Mont Lassois

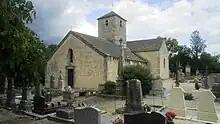
Saint-Marcel church

As early as 887 there is evidence of a Saint-Marcel abbey at the top of the mountain. In the 11th century, a Romanesque church, serving the neighboring communes, was built under the summit plateau at the place called Roussillon Mountain. The walls were partly built with reused sarcophagi from a nearby Merovingian cemetery and one of these is on display in the church. It may have been the successor to the chapel of the lost 9th century castle.